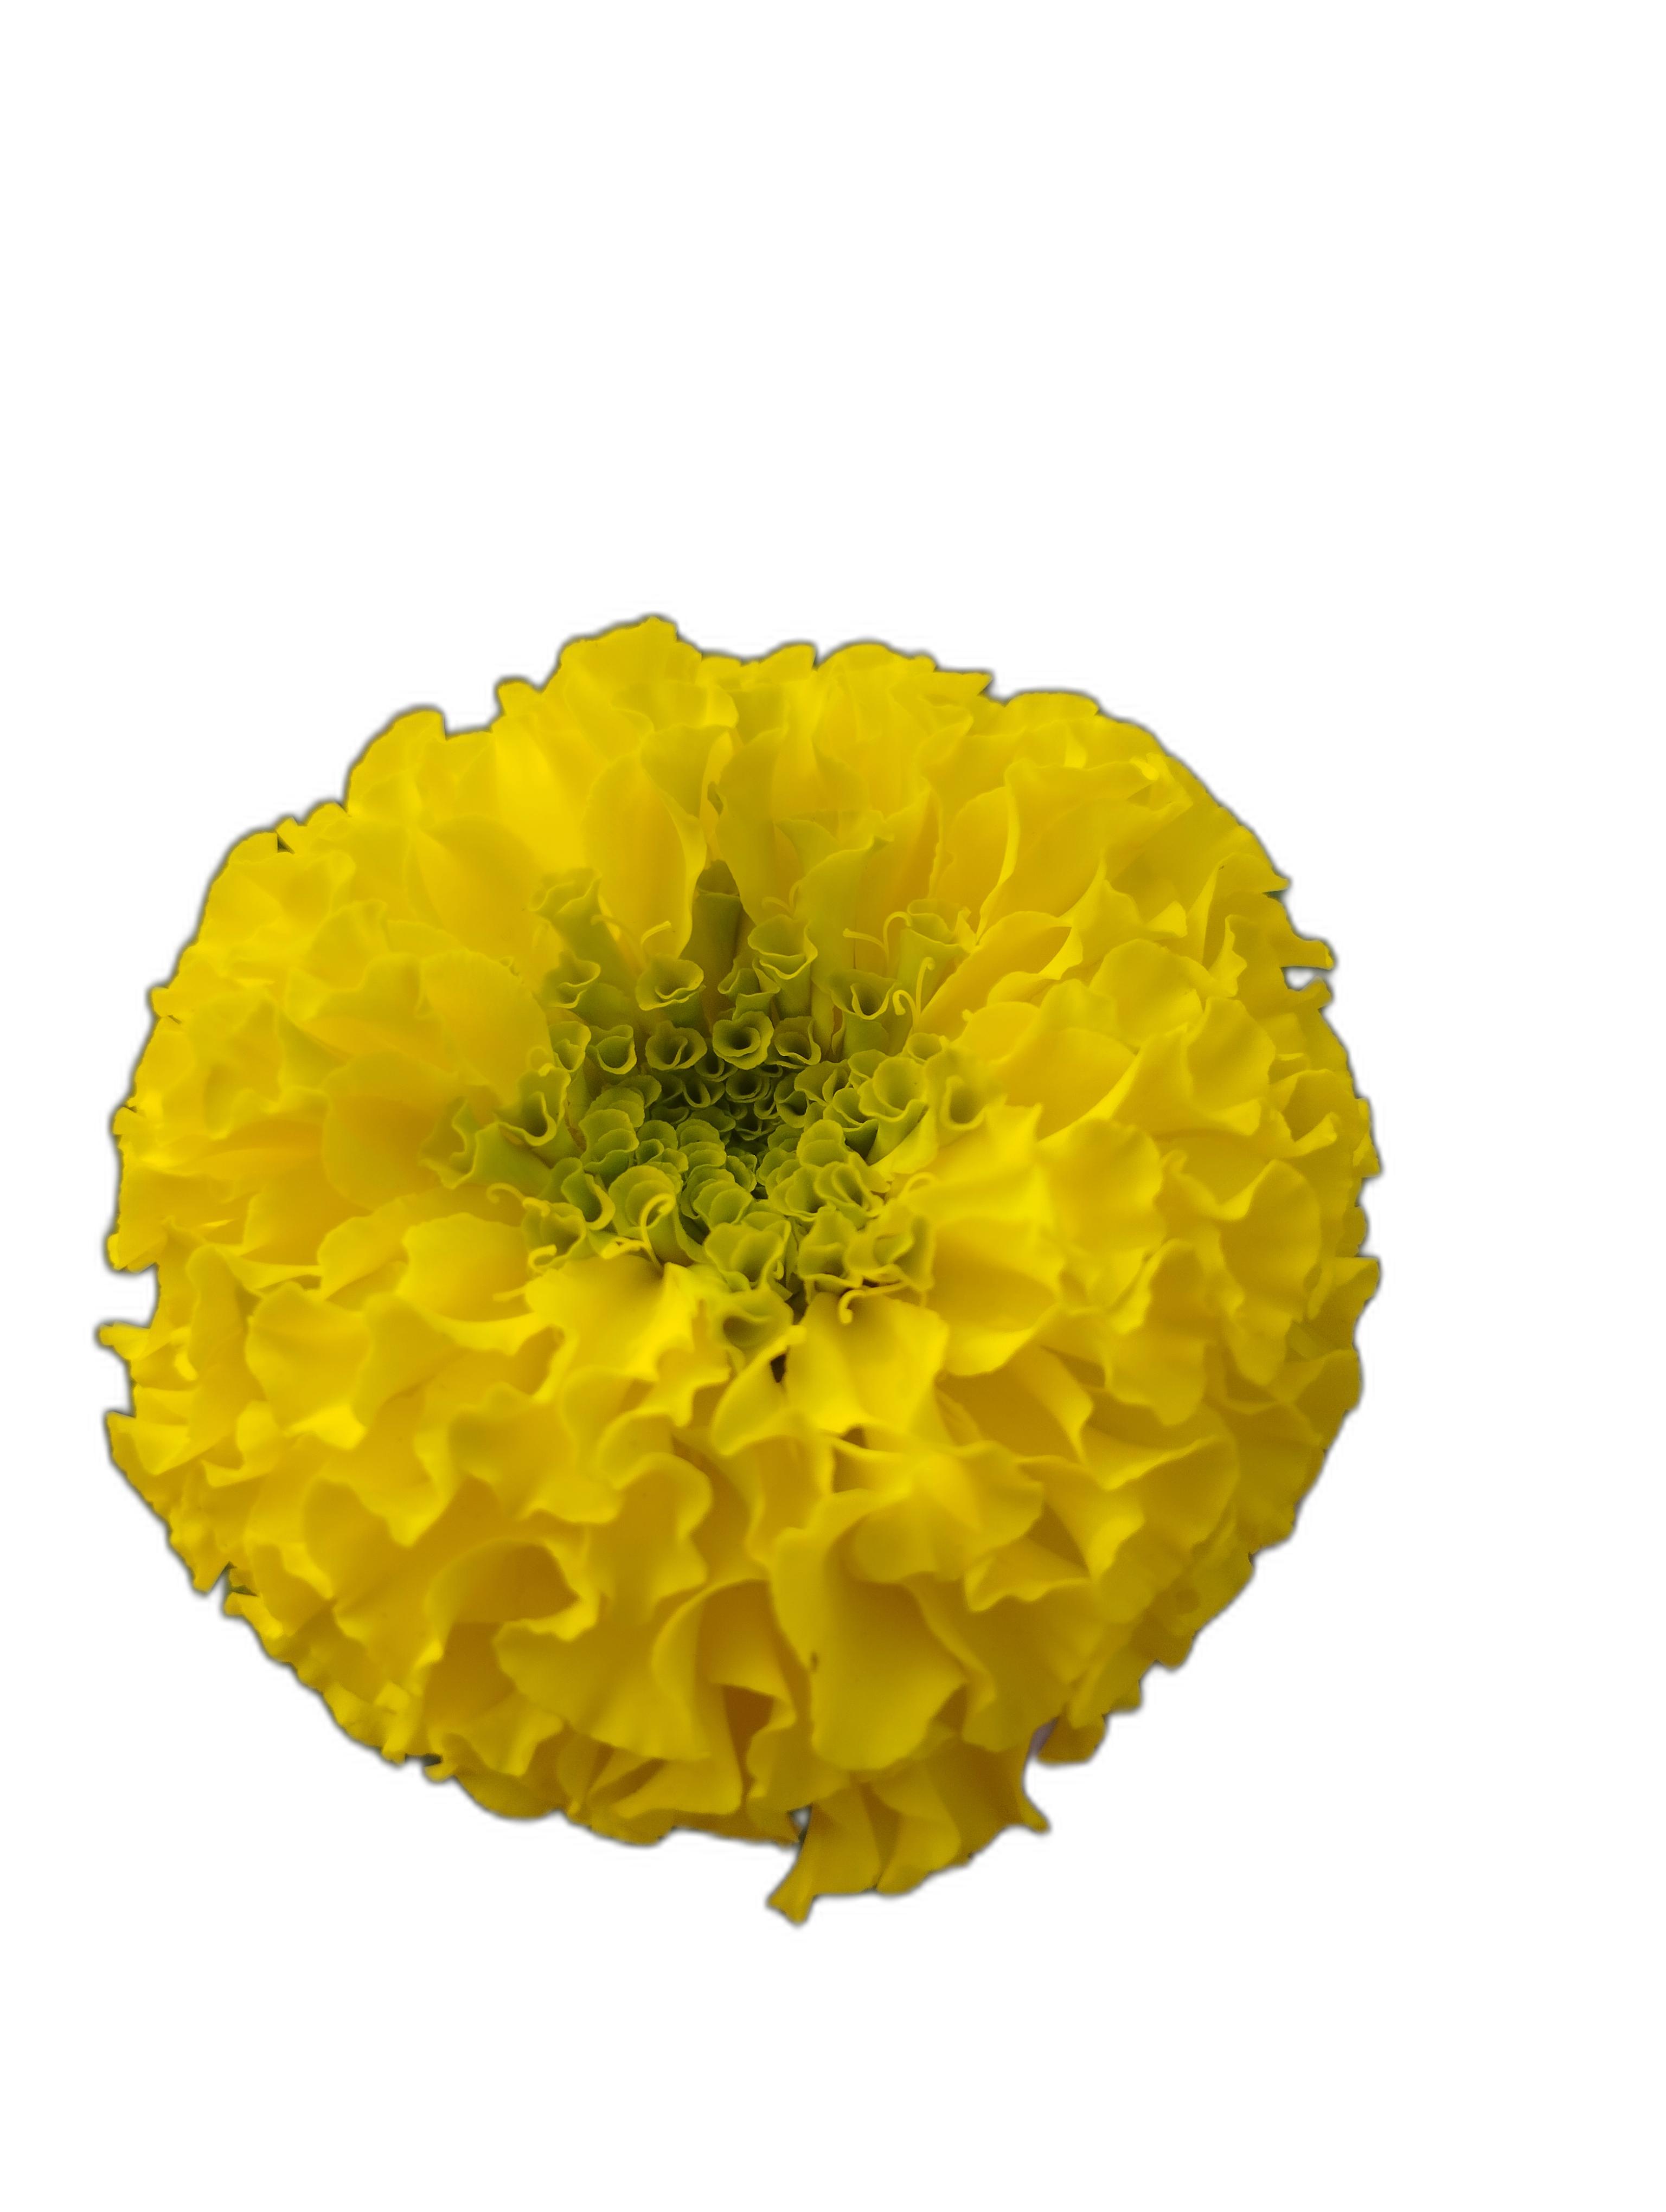
Label: Marigold